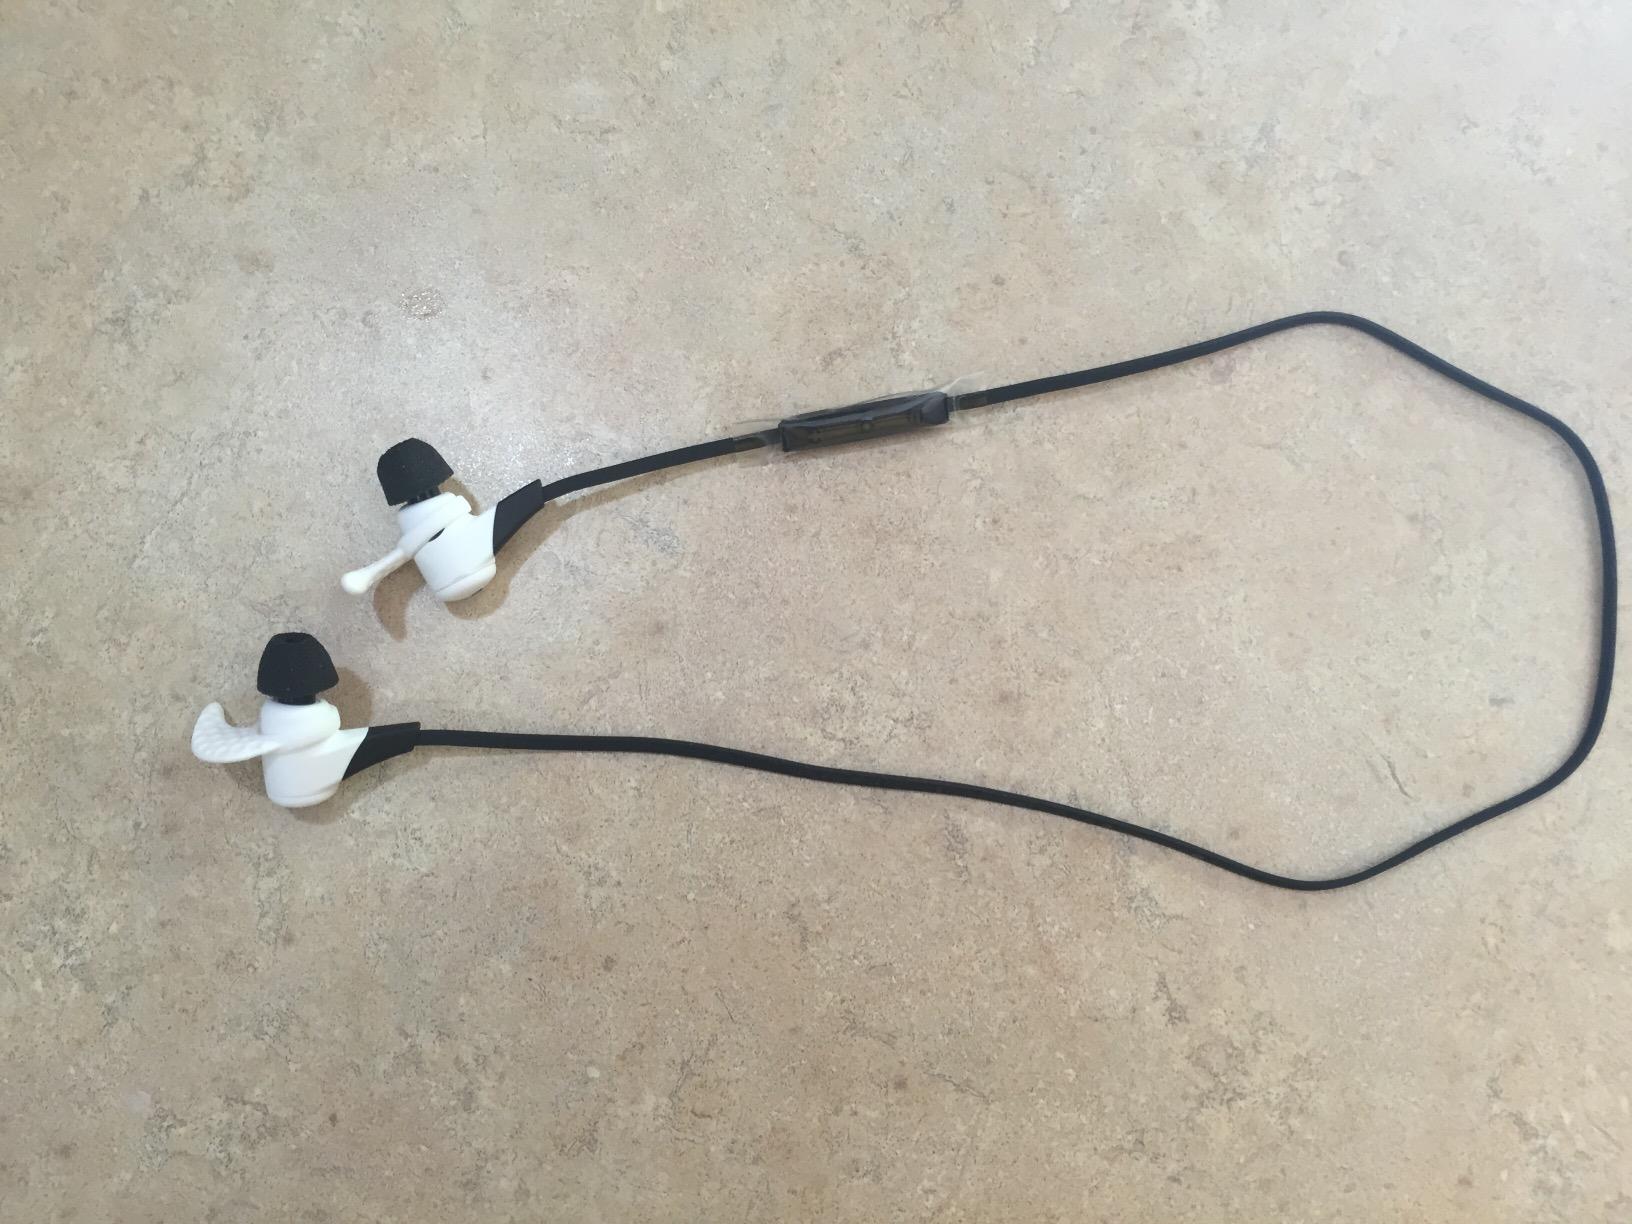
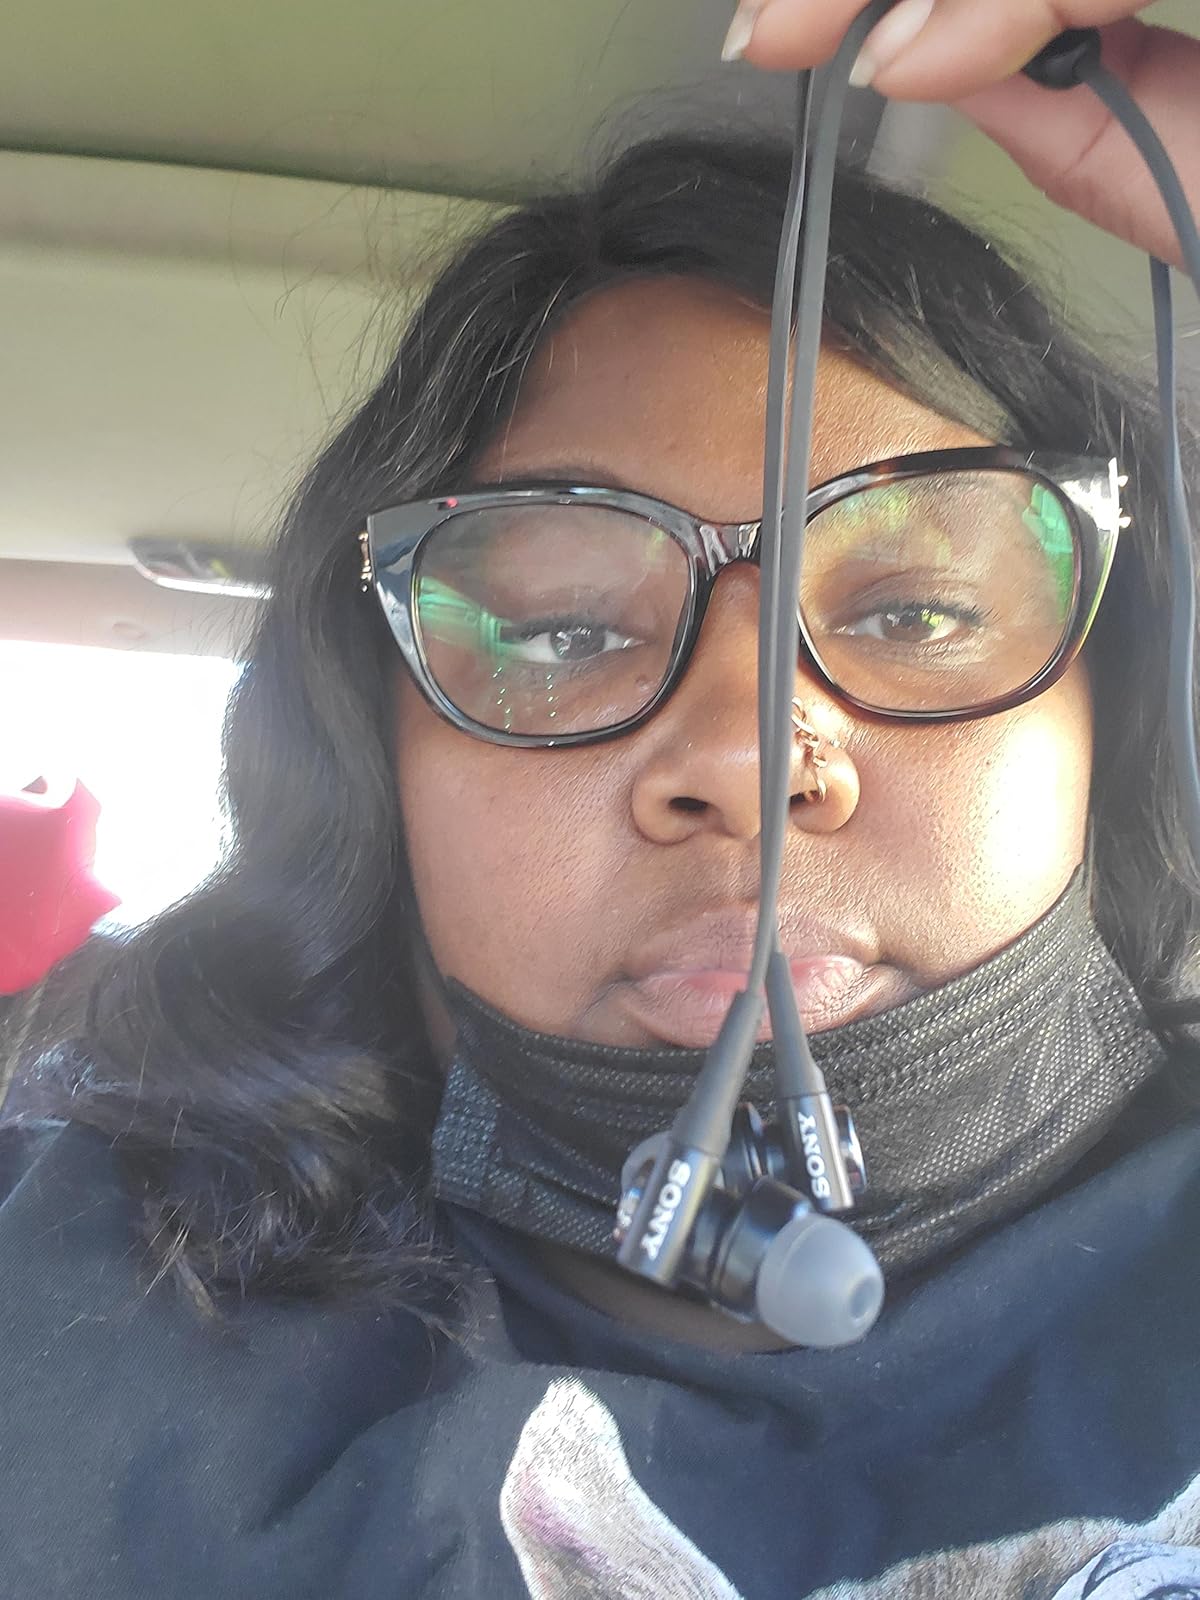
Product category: headphones
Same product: no